Sangria

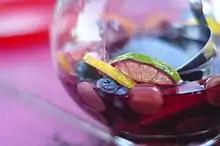
Sangria made with blueberries, lemon, lime, grapes and other fruits

Sangria recipes vary wildly even within Spain, with many regional distinctions. The base ingredients are always wine, typically red, and some means to add a fruity or sweeter flavour, and maybe boost the alcohol content.